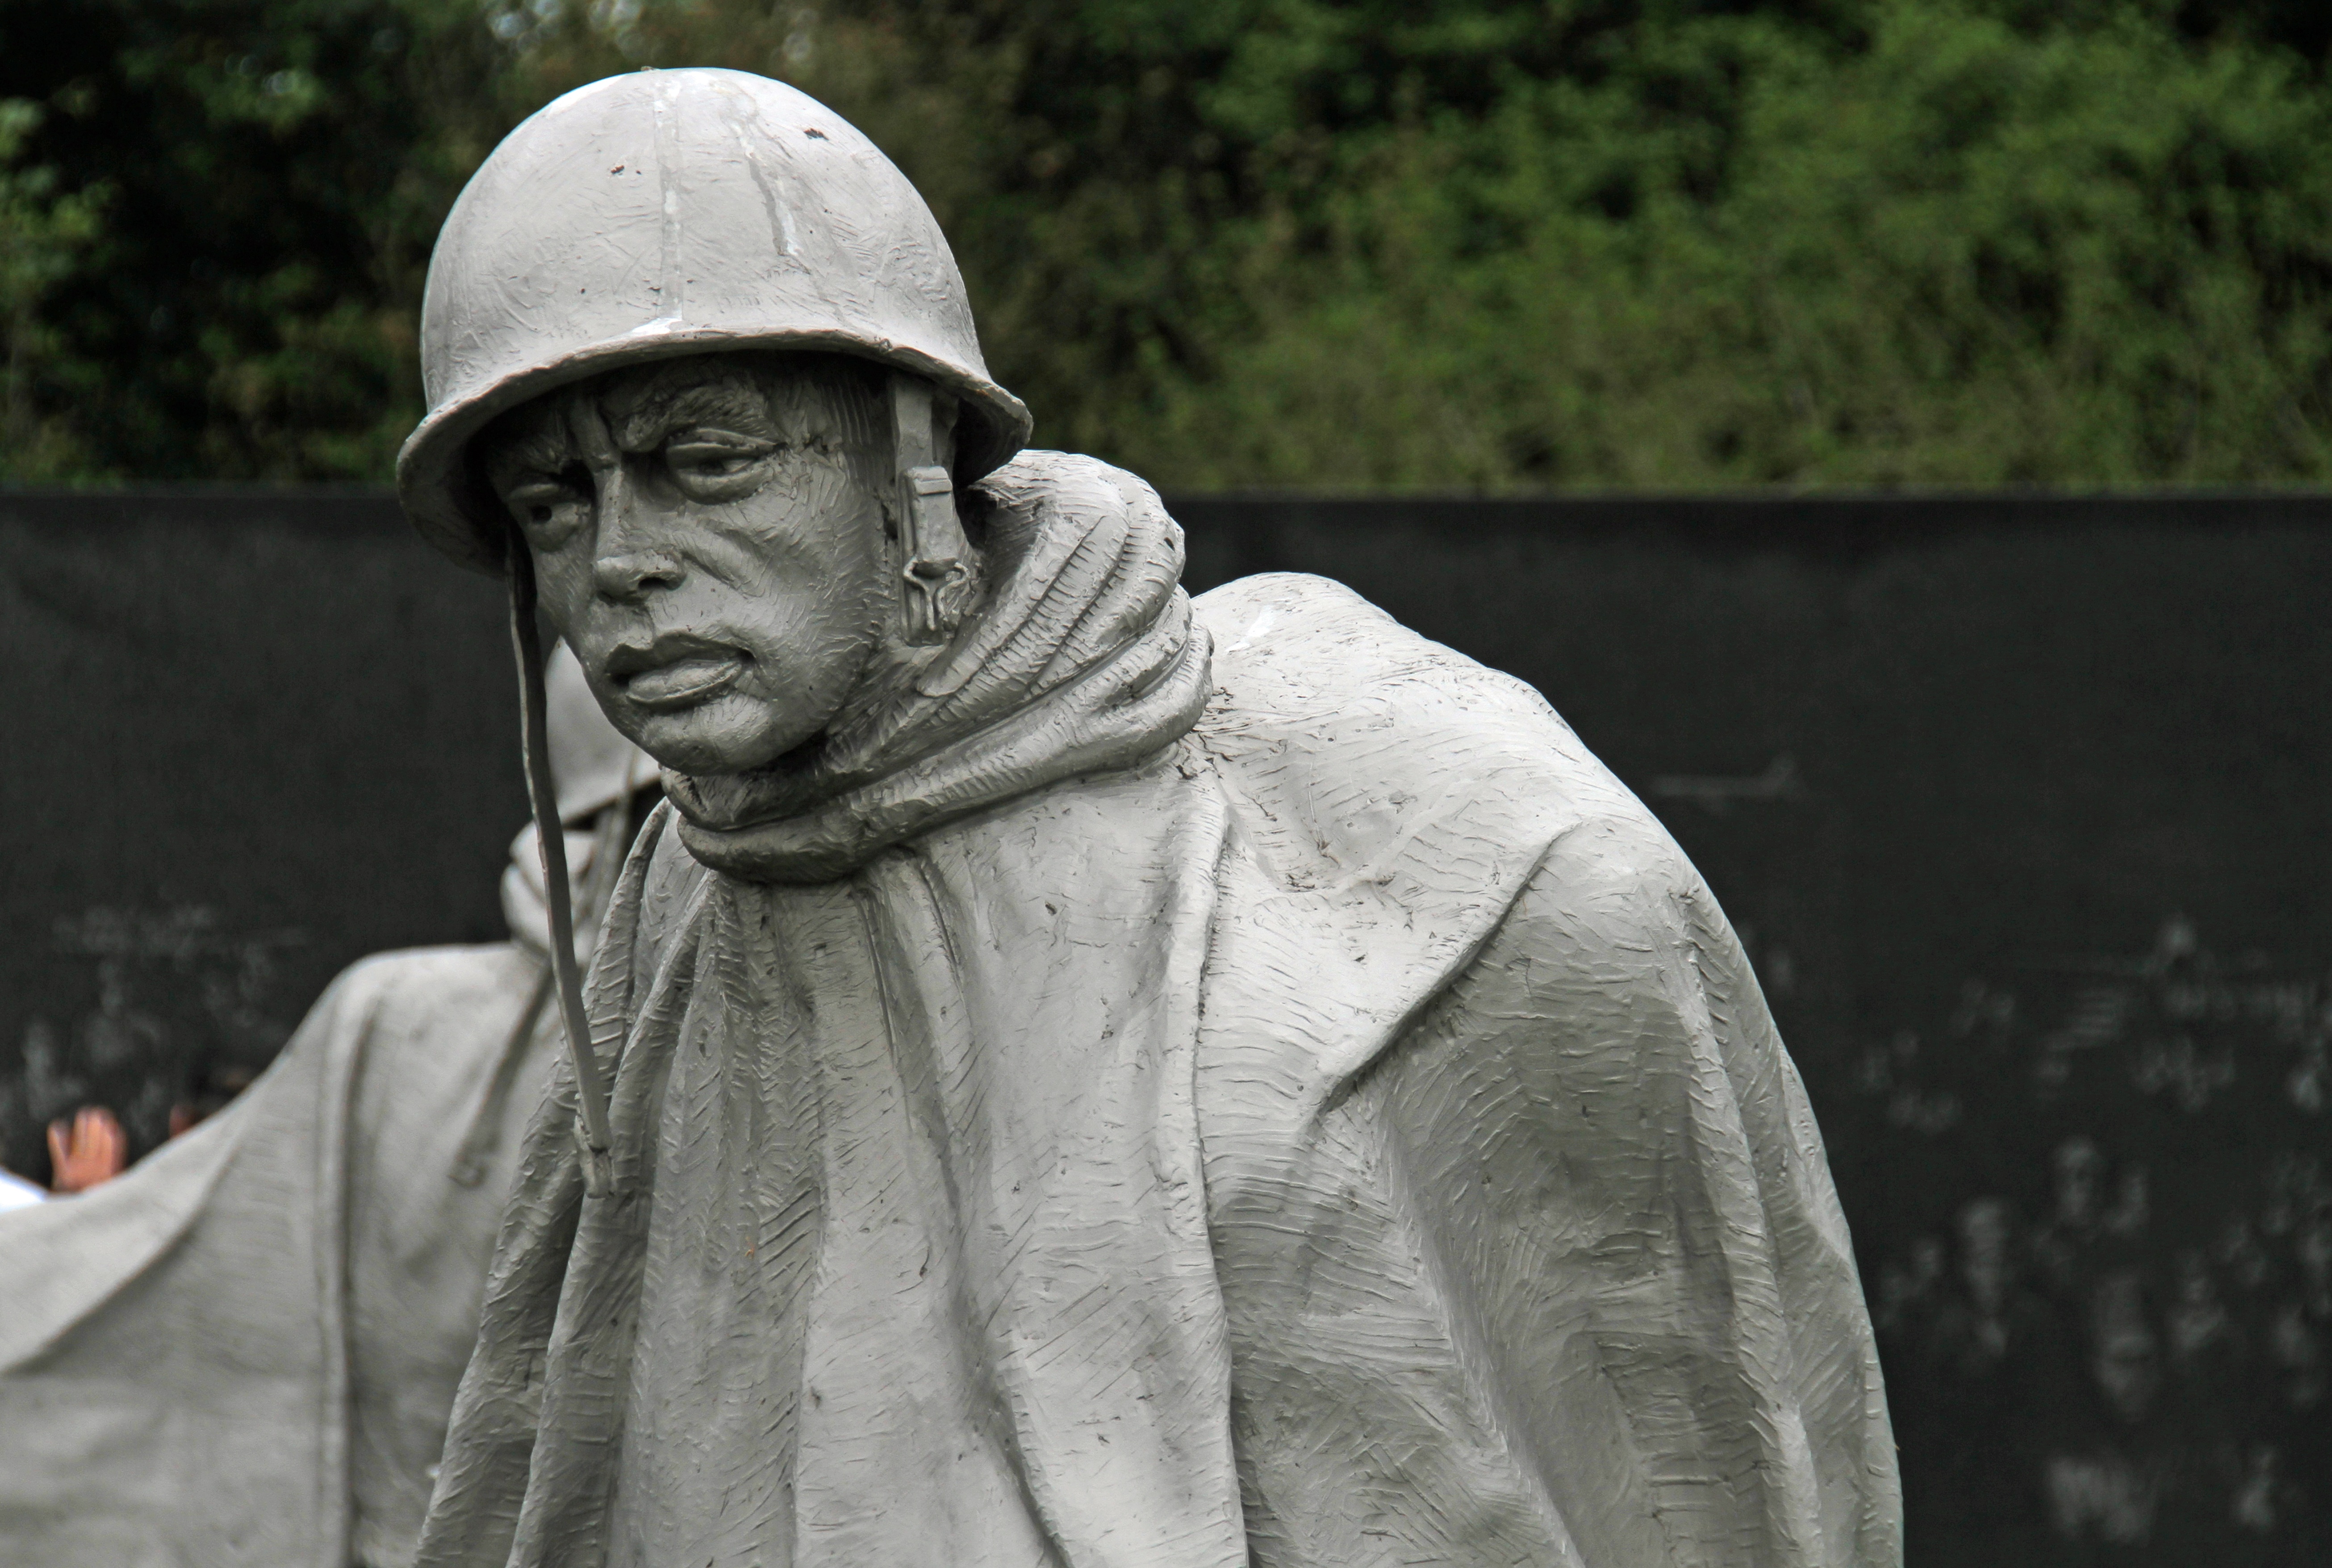
man, person, white, monument, statue, monochrome, sculpture, memorial, art, temple, photograph, remembrance, washington dc, korea war